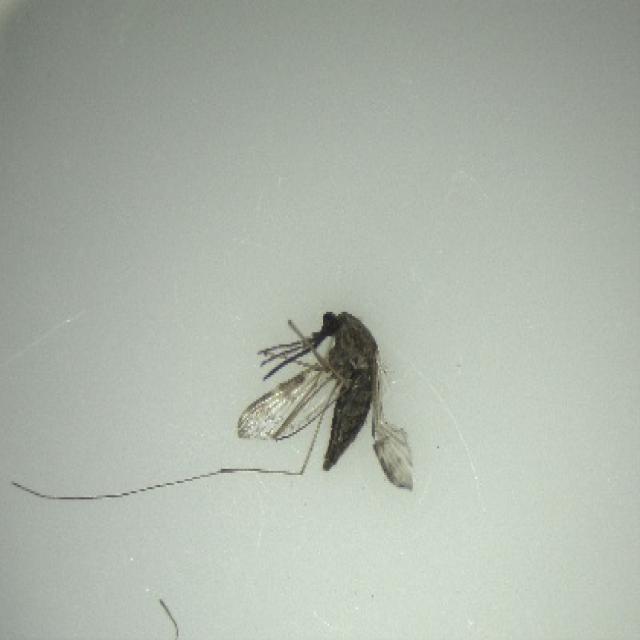
Species: anopheles_sinensis